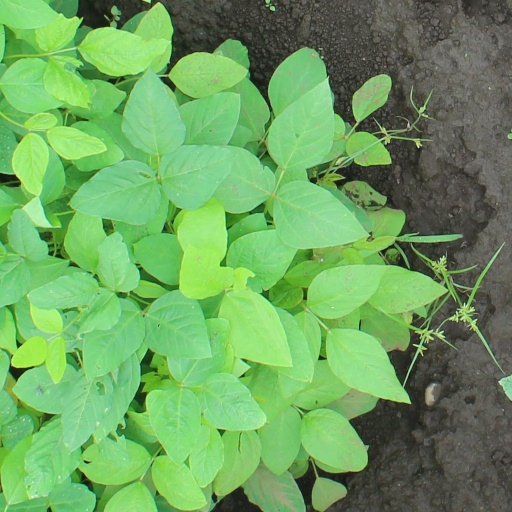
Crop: soybean